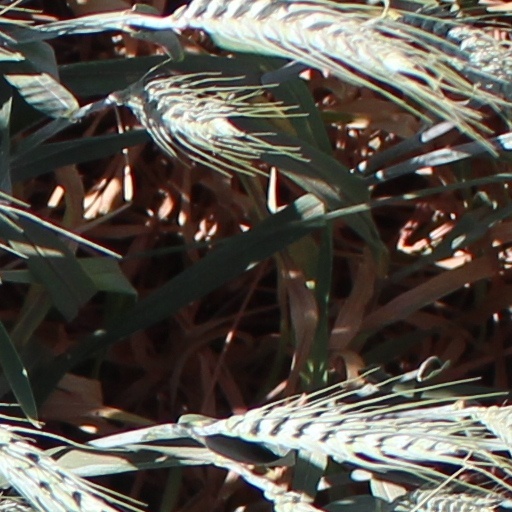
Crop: wheat